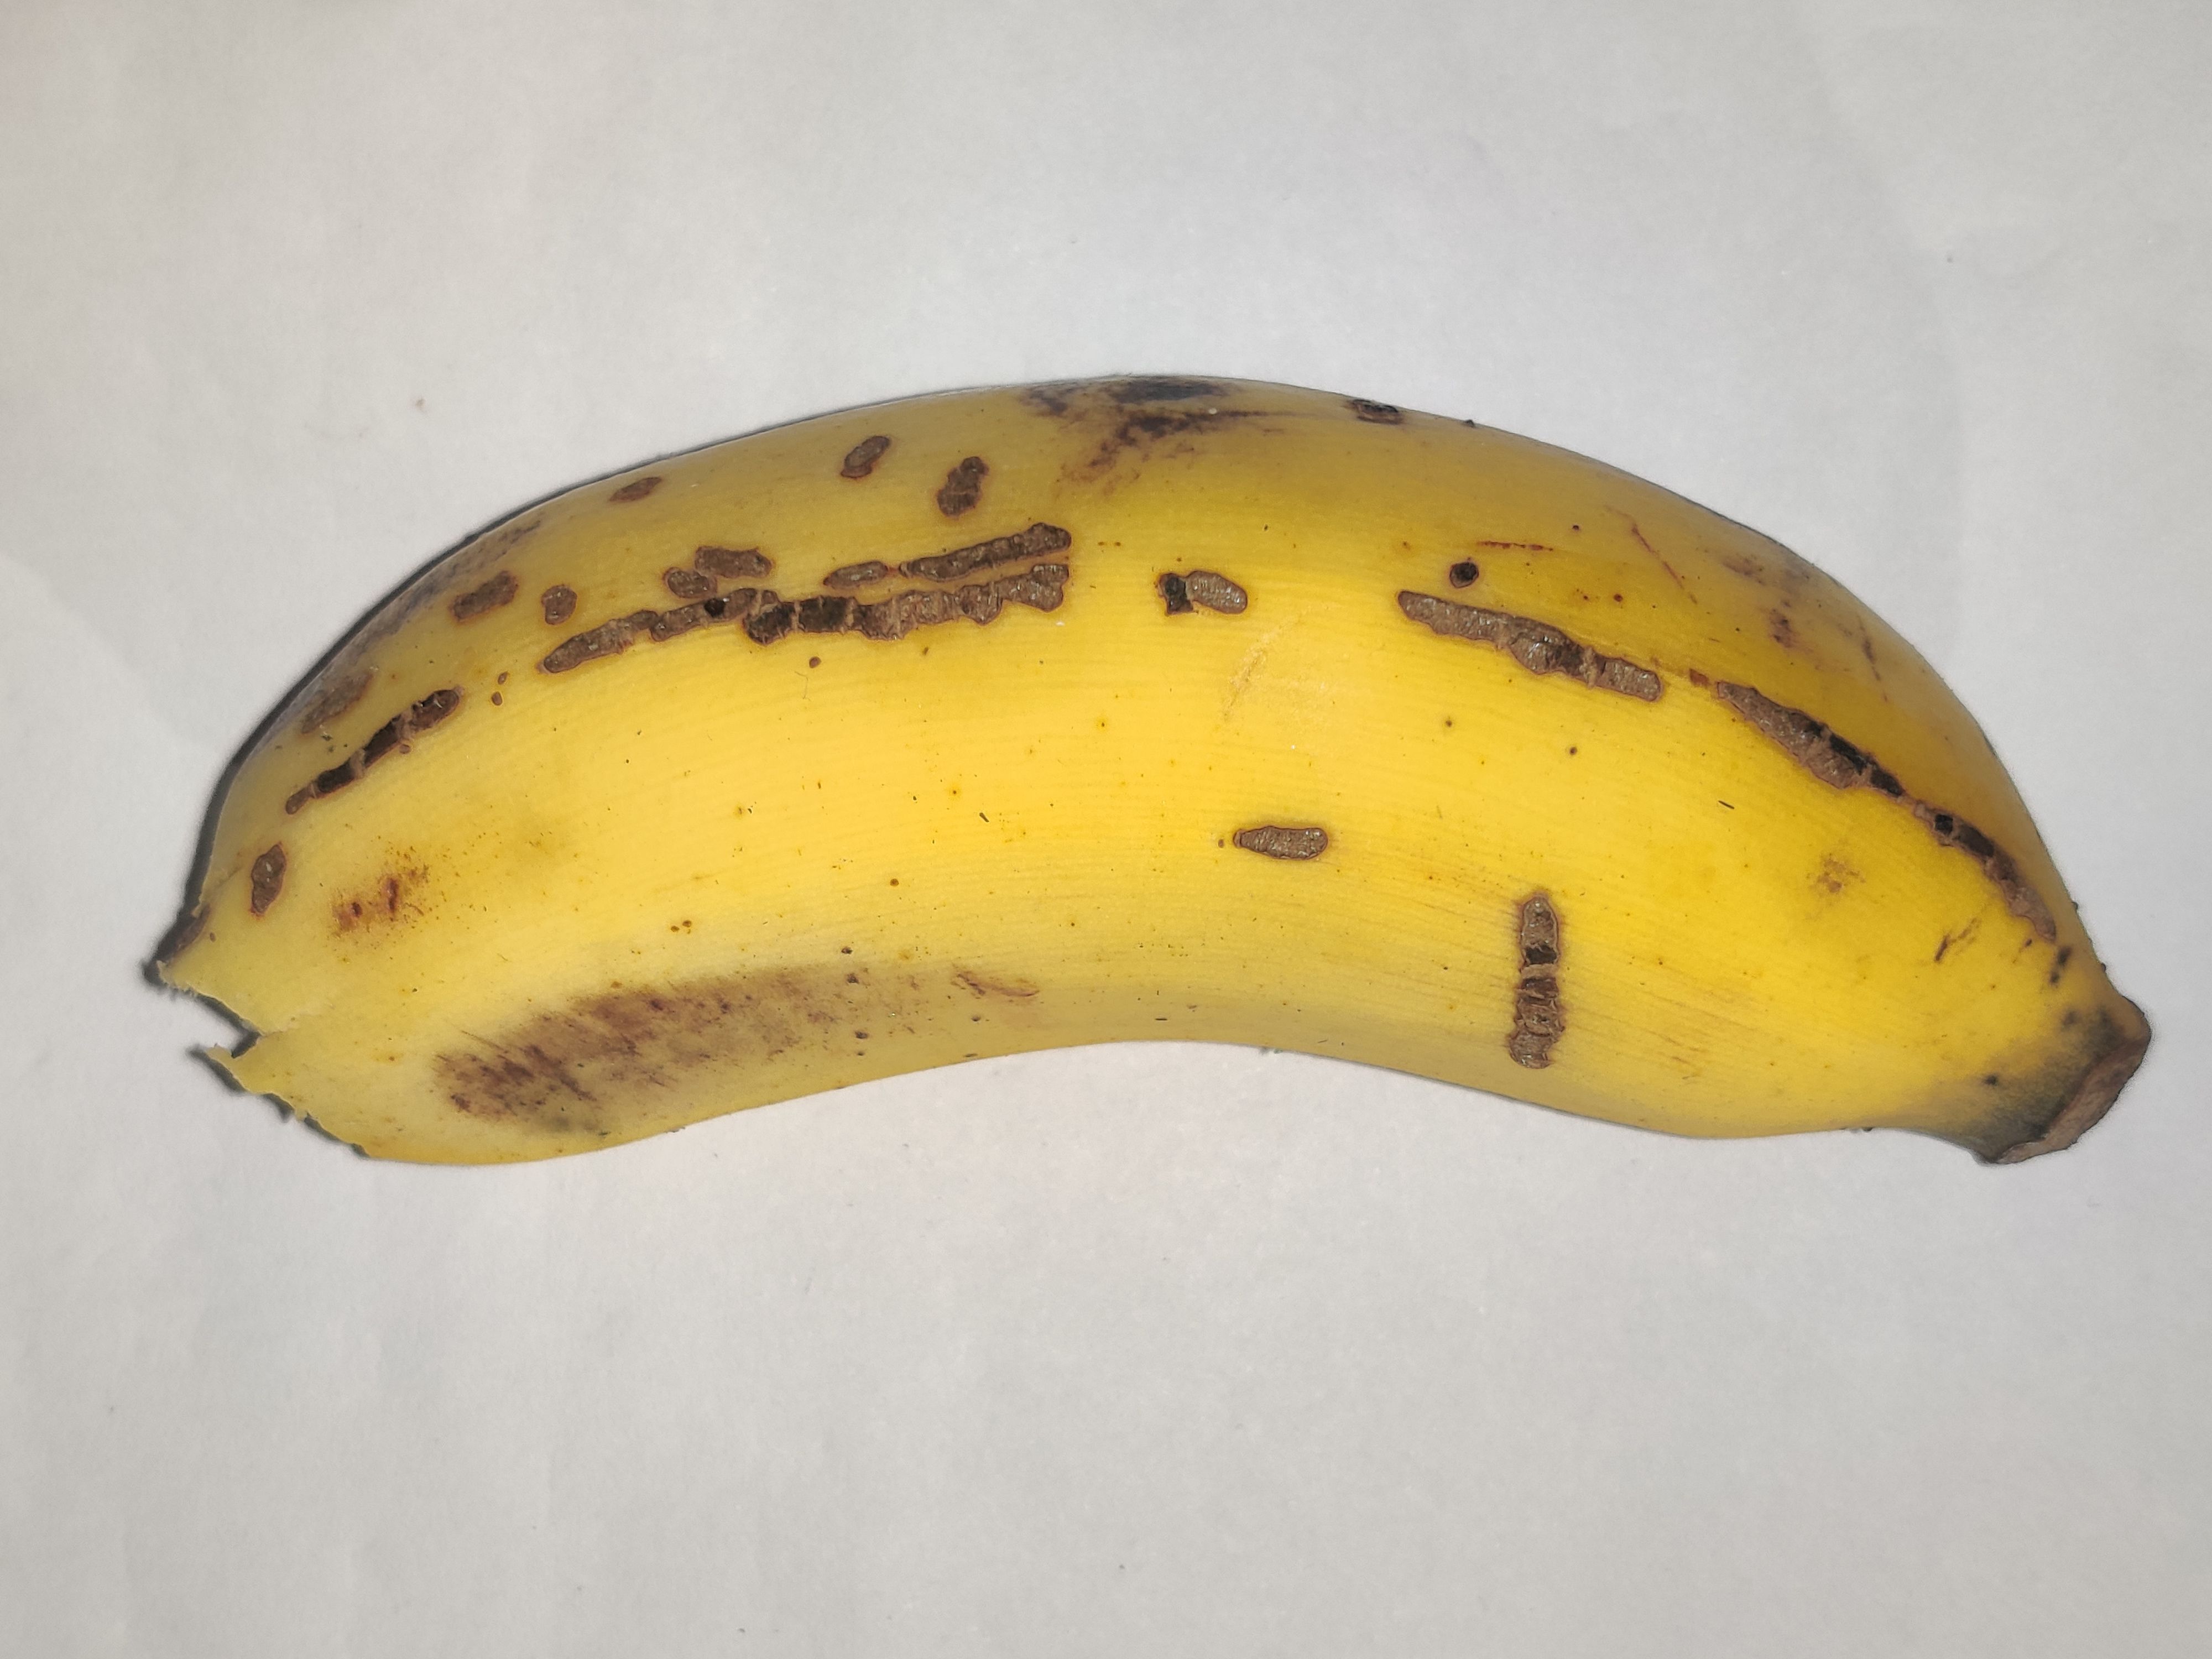
Fruit: banana
Grade: 2nd-grade